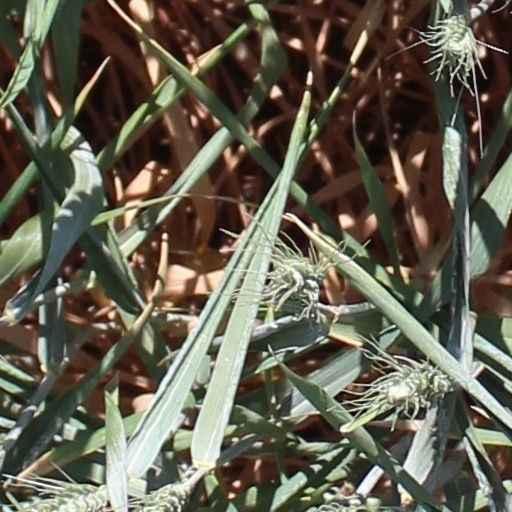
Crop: wheat